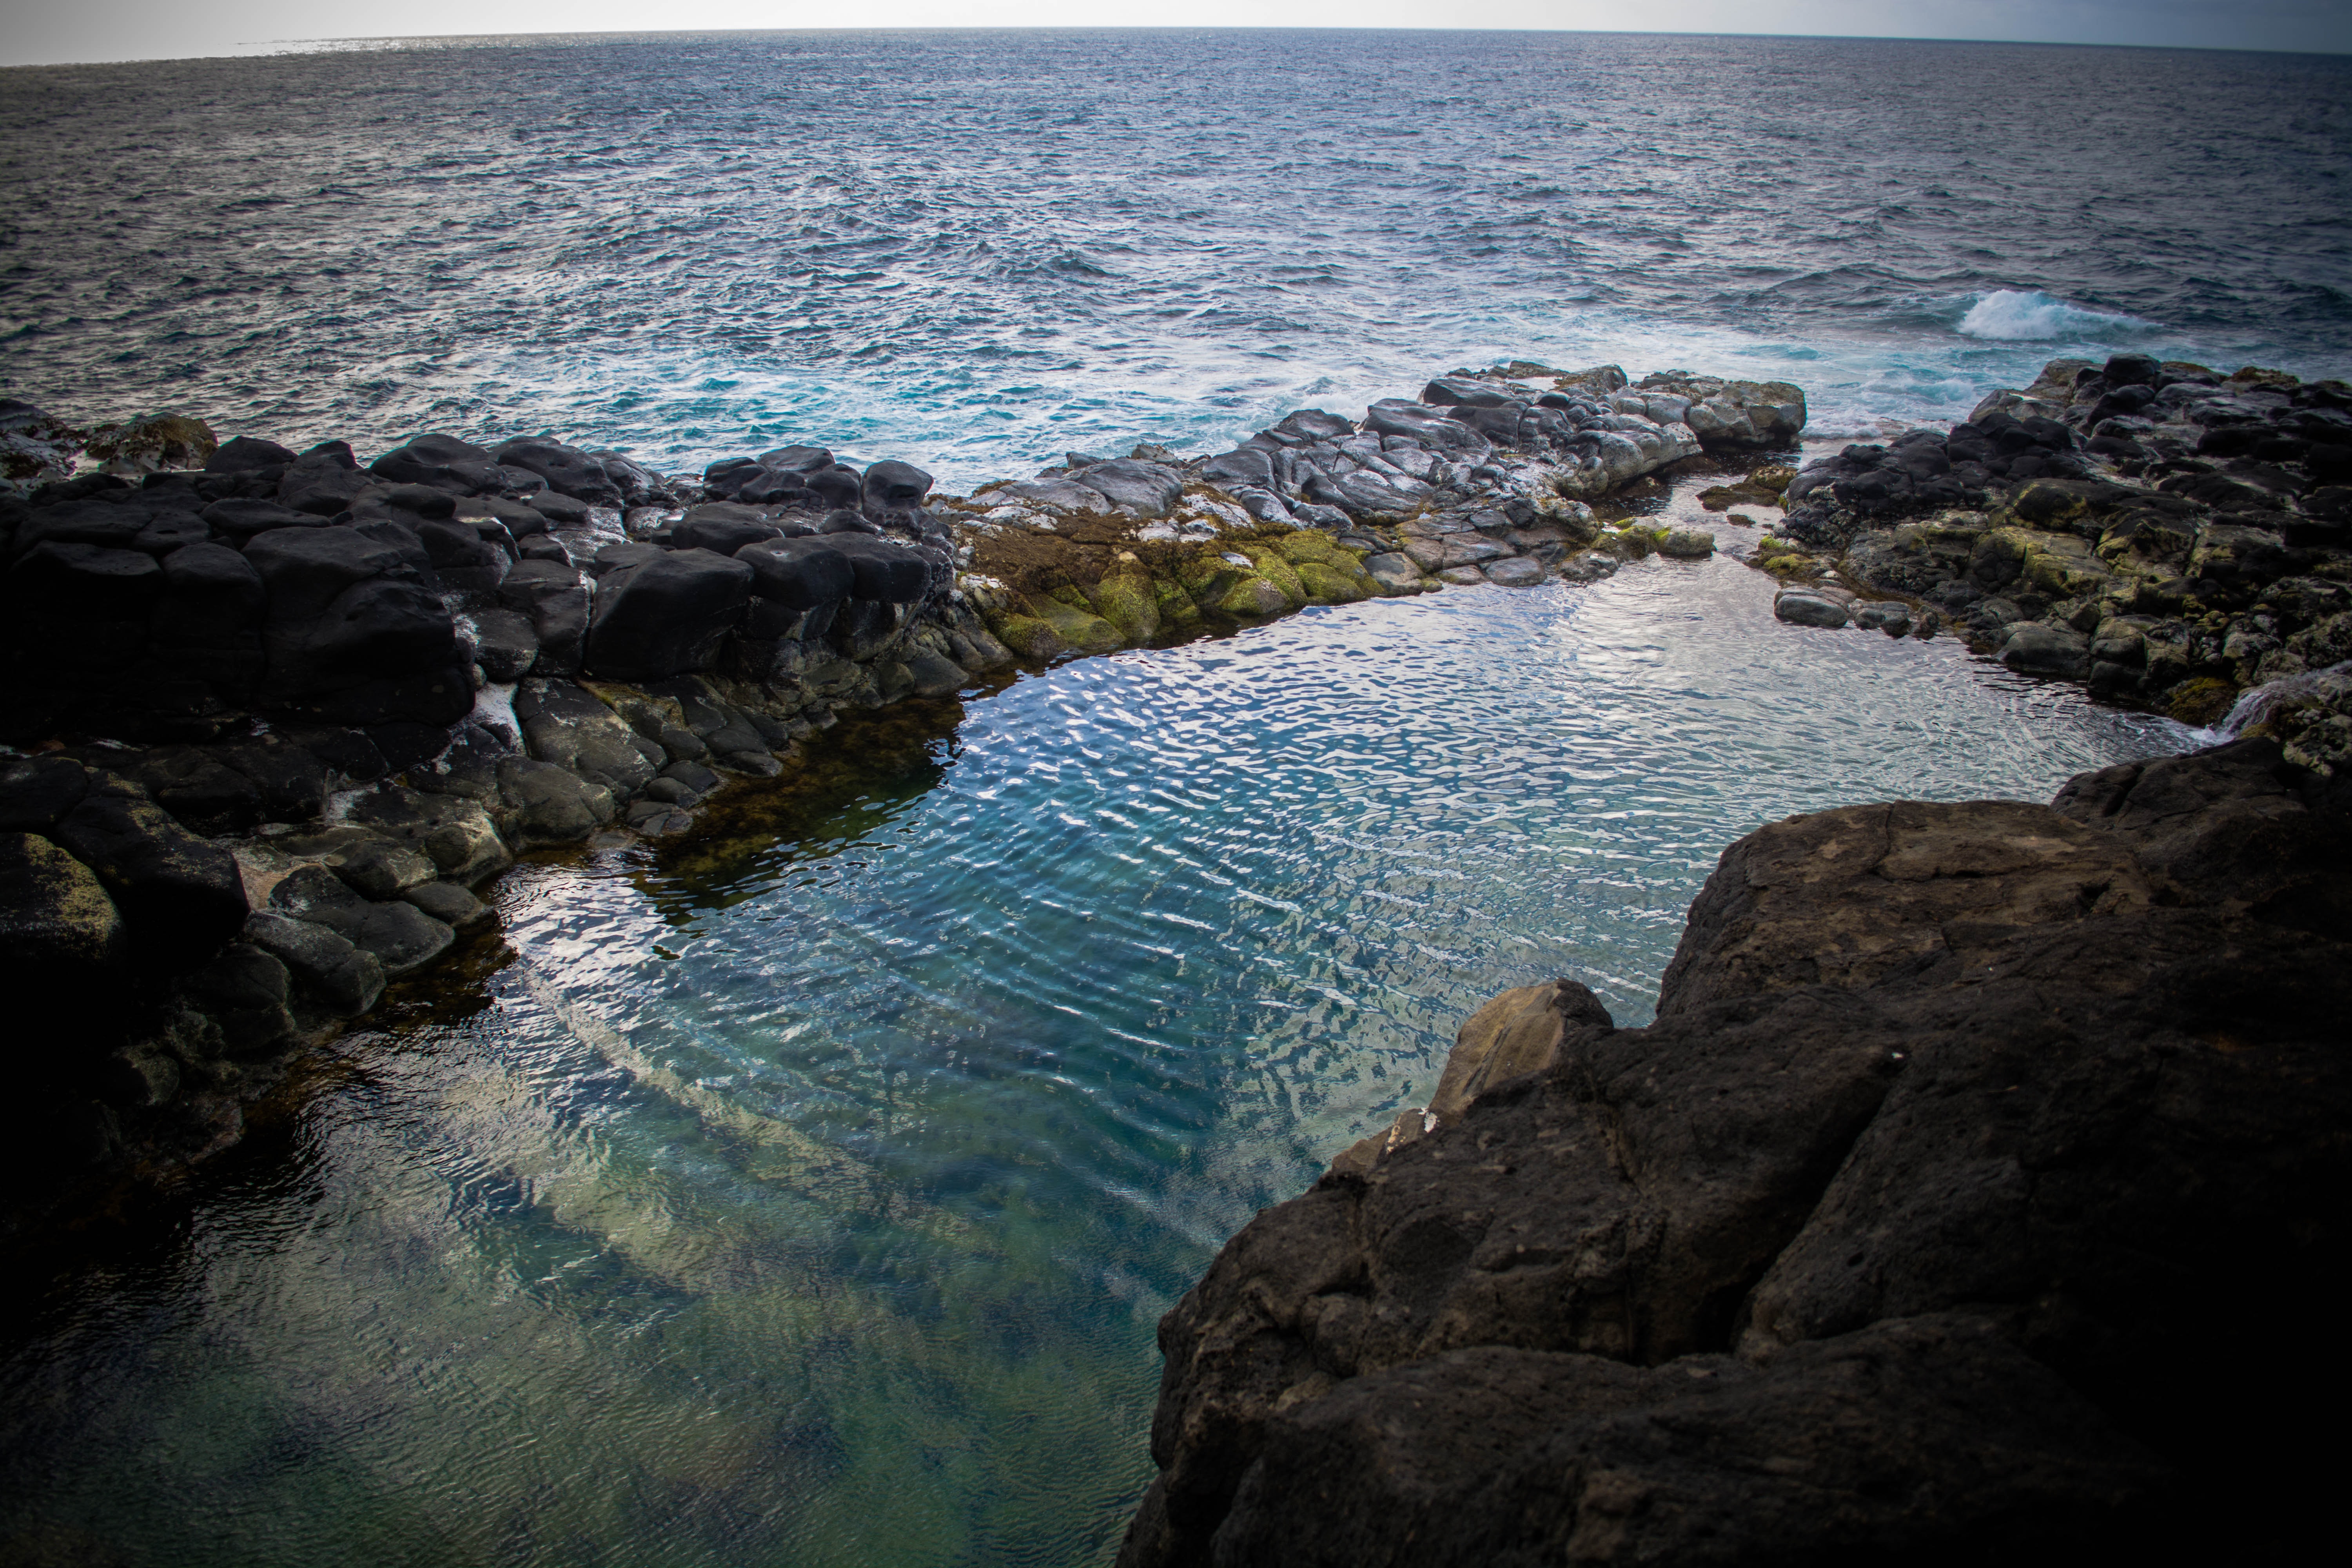
body of water, sea, water, ocean, coast, water resources, coastal and oceanic landforms, shore, rock, sky, bight, tide pool, bay, headland, promontory, cove, horizon, formation, tropics, wave, watercourse, inlet, landscape, cliff, wind wave, beach, cape, klippe